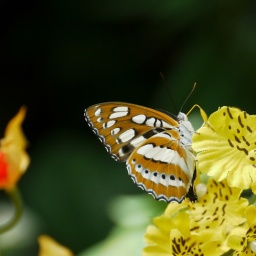
The flower is fake but the butterfly is real and alive. Taken in Schmetterlinghaus (butterfly house), Vienna, Austria.